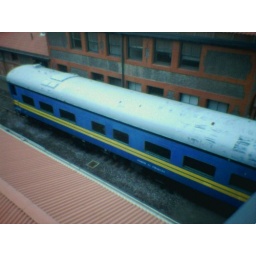
Misc pictures taken in and around Portland, Oregon. Private cars used by attendees of a railroad convention